Fresh Complaint

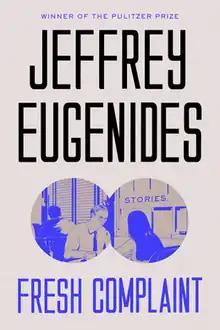
Cover of first edition

Fresh Complaint: Stories is a 2017 collection of short stories by American writer Jeffrey Eugenides.